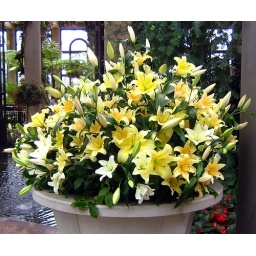
Gorgeous flowers by the water